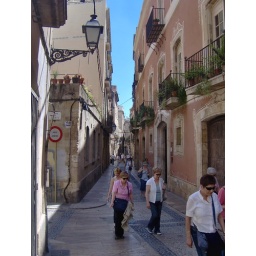
A back street in Tarragona. Beautiful colours, framed by the blue skies. Complemented by indifferent tourists.